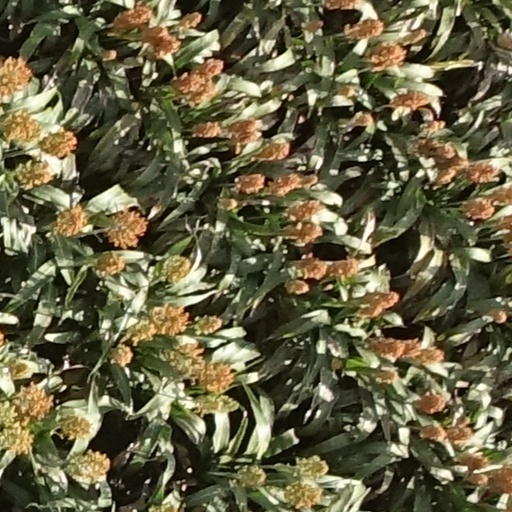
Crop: sorghum